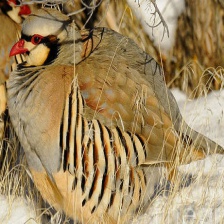
Species: CHUKAR PARTRIDGE
Scientific name: ALECTORIS CHUKAR
ImageNet parent category: partridge